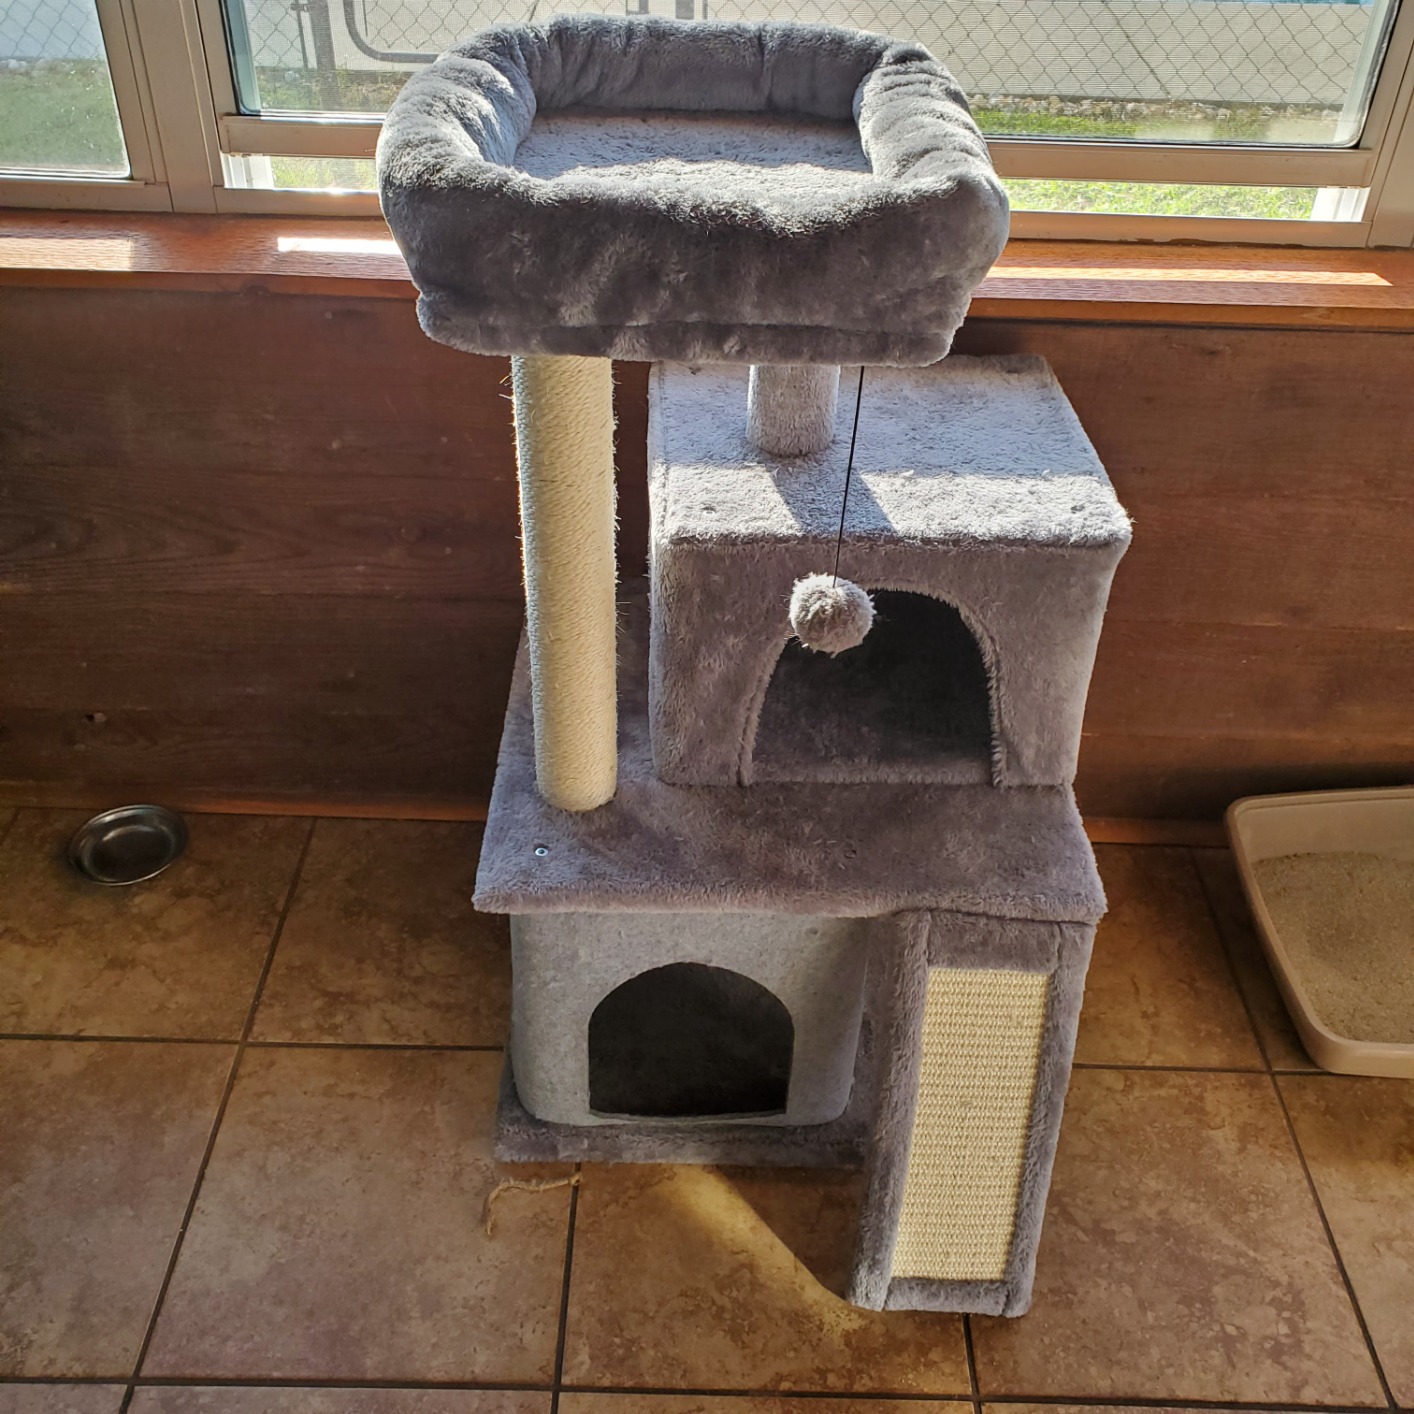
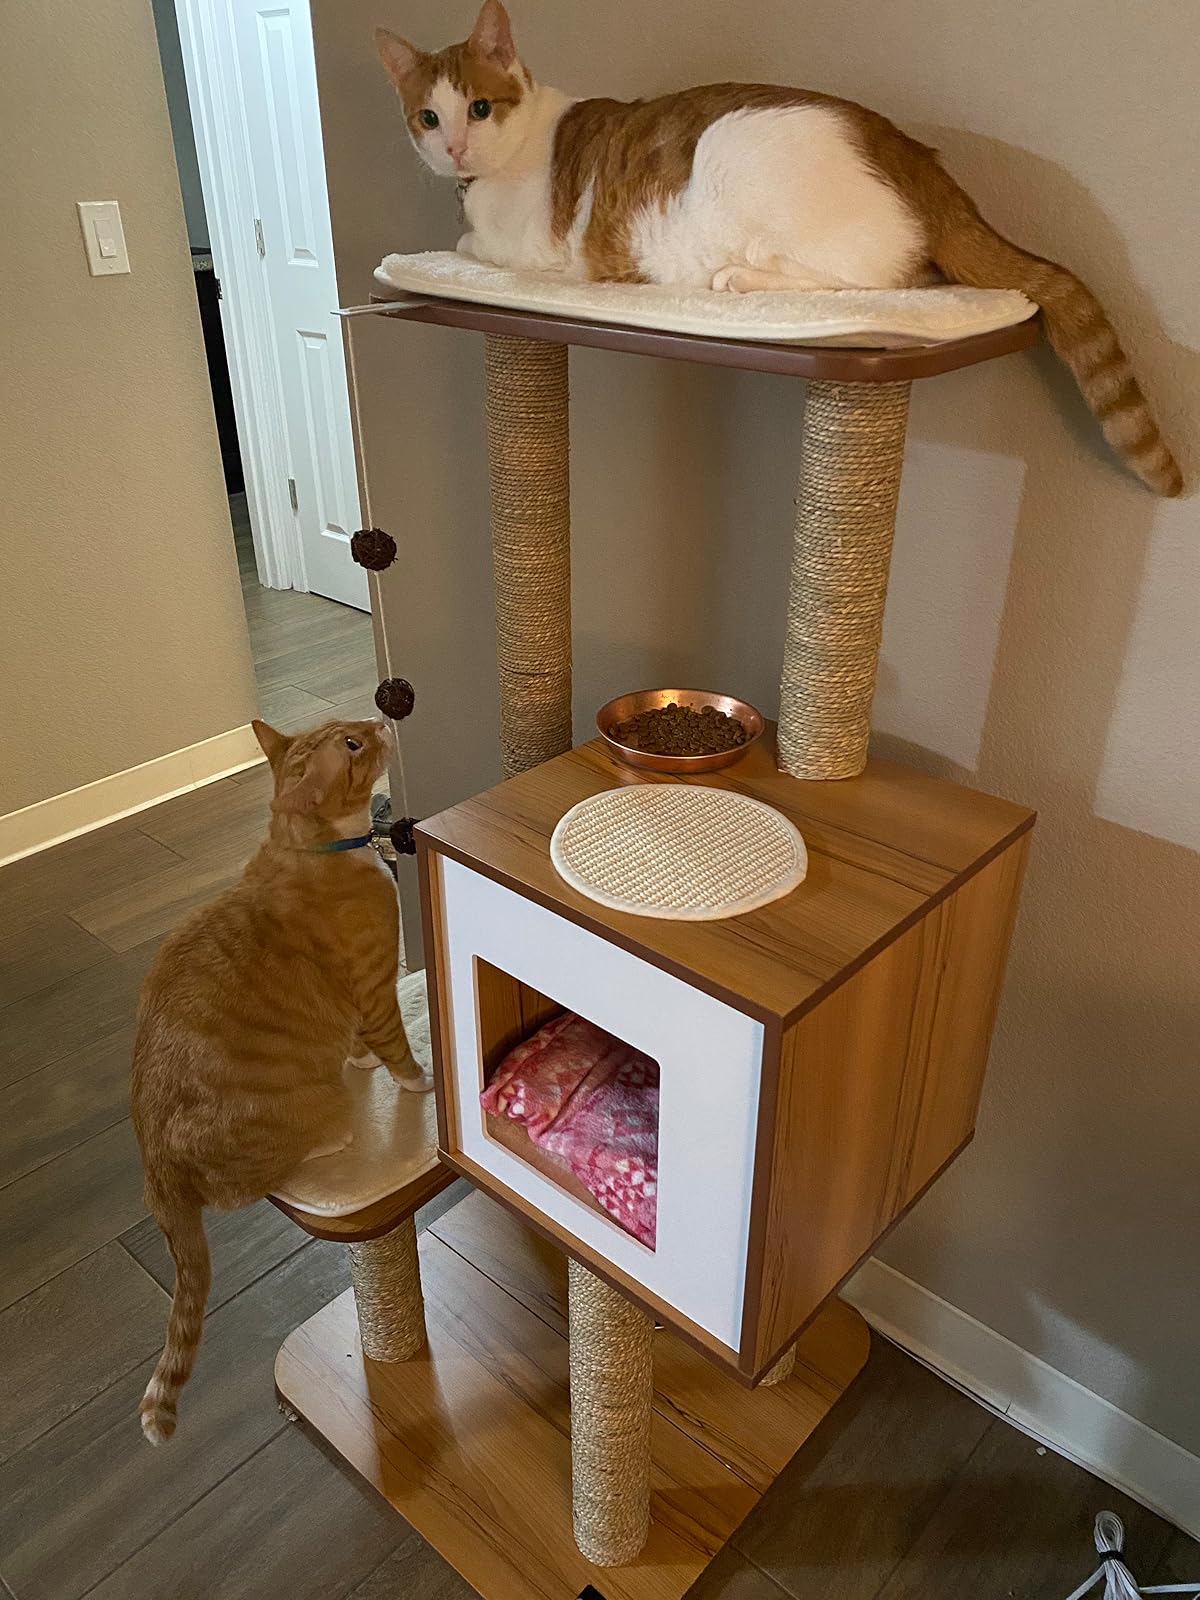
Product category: items_cat tree
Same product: no